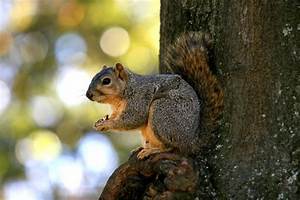
Label: squirrel